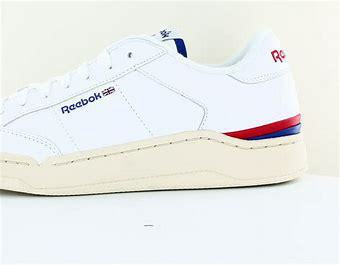
Brand: Reebok
Model: Ad Court